List of township-level divisions of Hebei

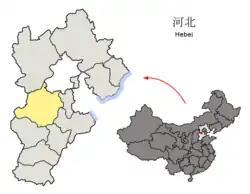
Location of Baoding in the province

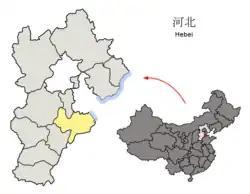
Location of Cangzhou in the province

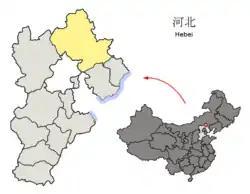
Location of Chengde in the province

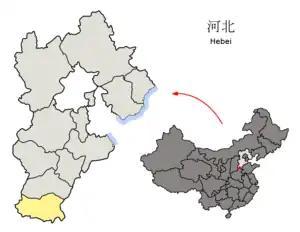
Location of Handan in the province

Danzhai Township, Nanxindian Township, Xiangchenggu Township, Liang'erzhuang Township, Chencun Hui Ethnic Township